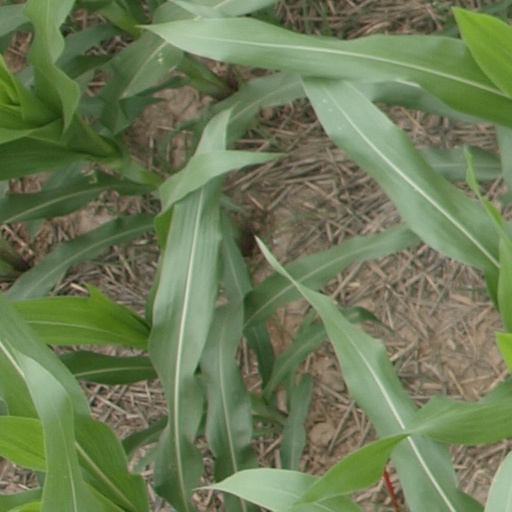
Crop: maize; corn